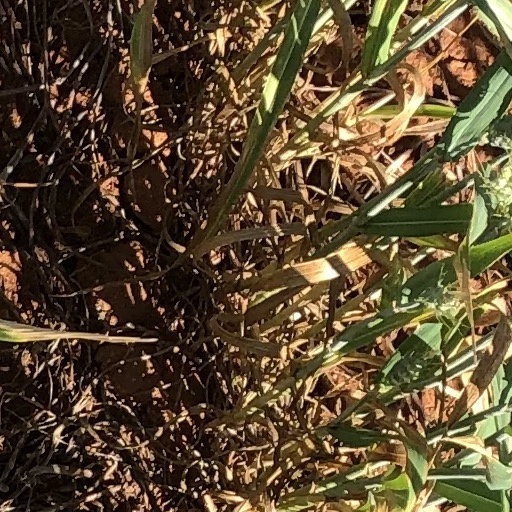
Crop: wheat